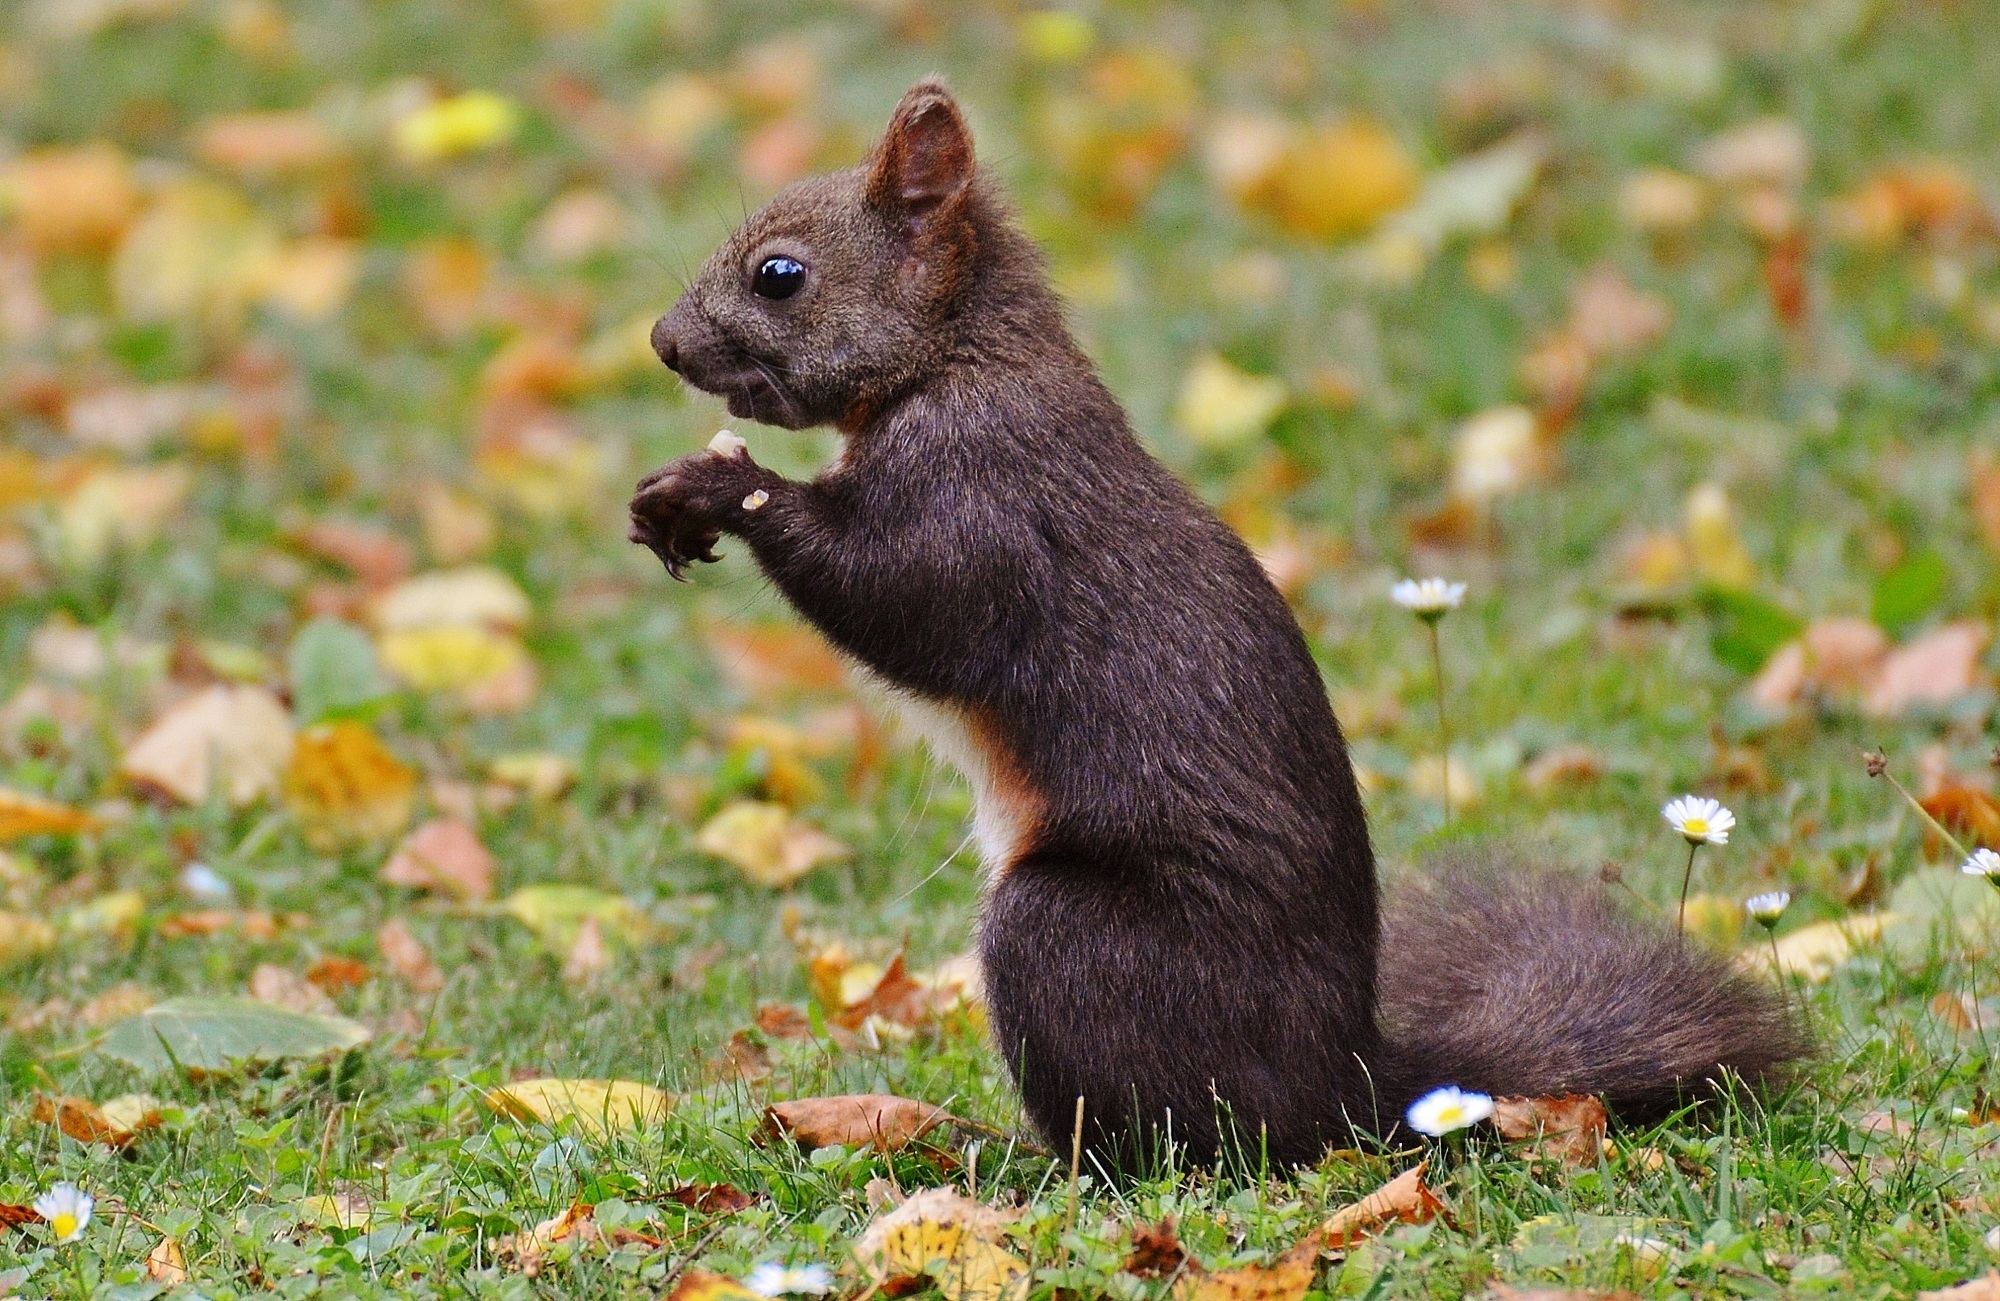
nature, cute, wildlife, brown, mammal, squirrel, nut, garden, eat, rodent, fauna, climb, vertebrate, nager, fox squirrel